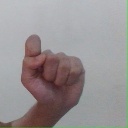
अक्षर: घ